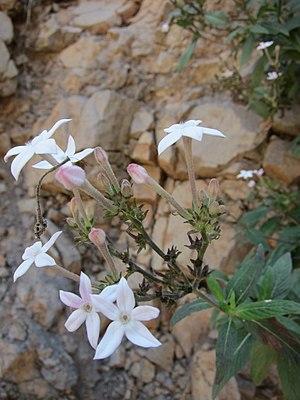
Pentas lanceolata (Forssk.) Deflers, Forêt du Day
La flore de Djibouti est composée de 783 espèces indigènes.